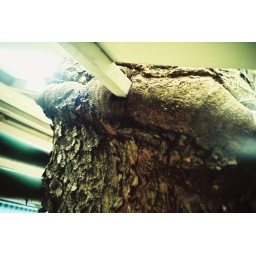
The tree has wrapped itself around the metal structure of the roof of the walkway. Bus-stop of Clementi MRT Station.